Carl Balsgaard

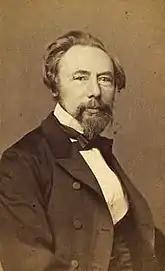
Carl Balsgaard (1870s)

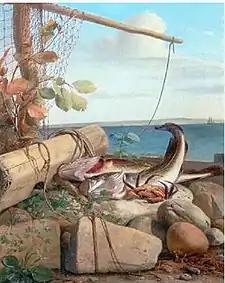
Still-life with Fish and Crab; one of his few without fruits or flowers.

Carl Vilhelm Balsgaard (24 December 1812, Copenhagen - 14 August 1893, Copenhagen) was a Danish painter; primarily of still-lifes.